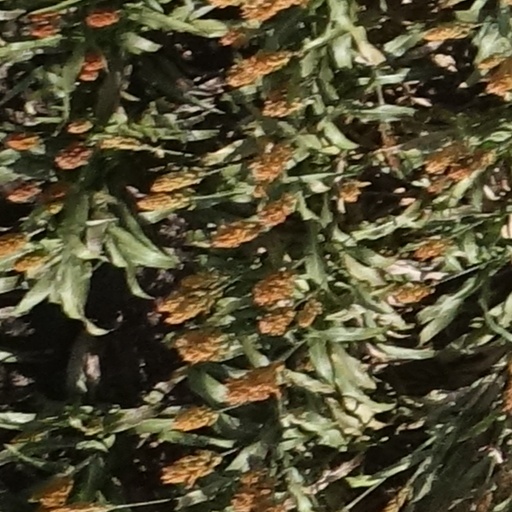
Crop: sorghum